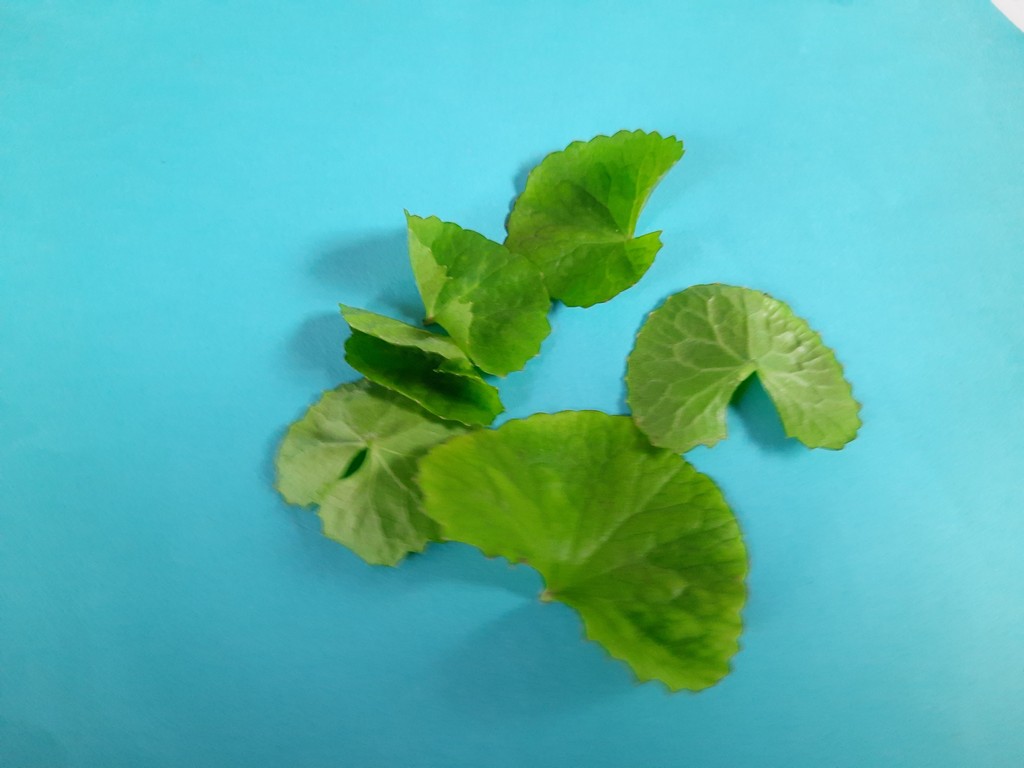
Label: Healthy